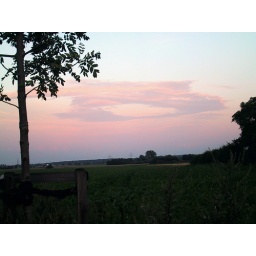
This hole in the cloud looks like heavens door